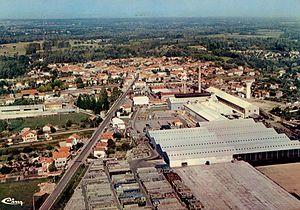
Puy-Guillaume
Puy-Guillaume est une commune française, située dans le département du Puy-de-Dôme en région Auvergne-Rhône-Alpes près de Thiers.